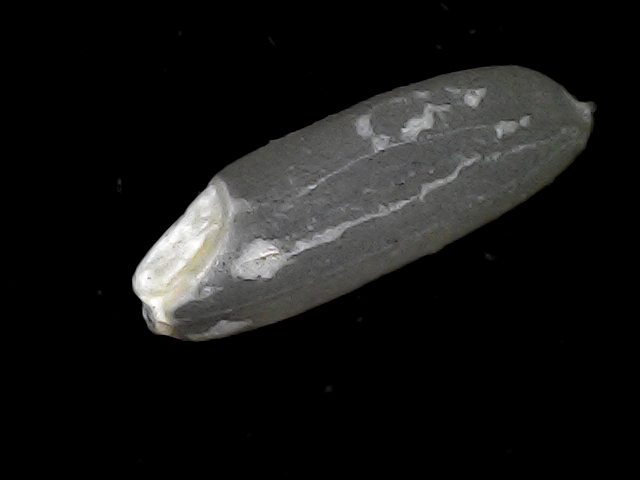
Rice variety: BD93